Tatsumichi Station

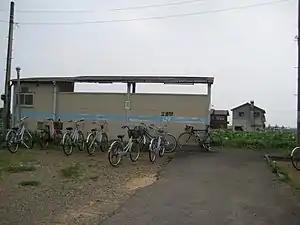

is a passenger railway station located in the city of Naruto, Tokushima Prefecture, Japan. It is operated by JR Shikoku and has the station number "N06".